Manriki (film)

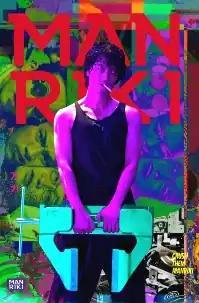
Theatrical release poster

Manriki (stylized in all capitals), also known as Vise, is a 2019 Japanese satirical black comedy film directed by . Takumi Saitoh, who starred in the film, designed and produced the film with comedian . The film's plot revolves around a young woman who, being desperate to succeed as a fashion model, undergoes a grotesque and painful facial reduction procedure using a vise. Her face is disfigured as a result, which leads to absurd and darkly comic consequences.